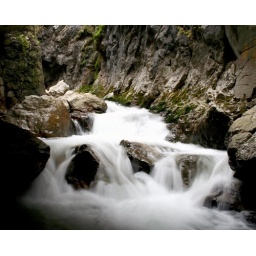
water under the bridge